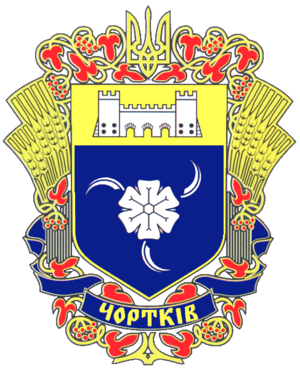
Tchortkiv ou Tchertkov est une ville de l'oblast de Ternopil, en Ukraine, et le centre administratif du raïon de Tchortkiv. Sa population s'élevait à 29 640 habitants en 2013.